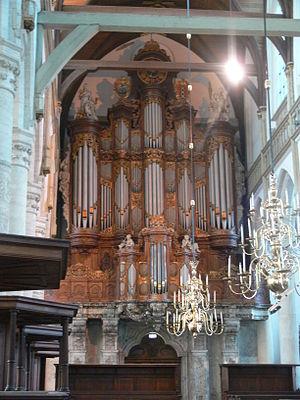
Amsterdam - Oude Kerk